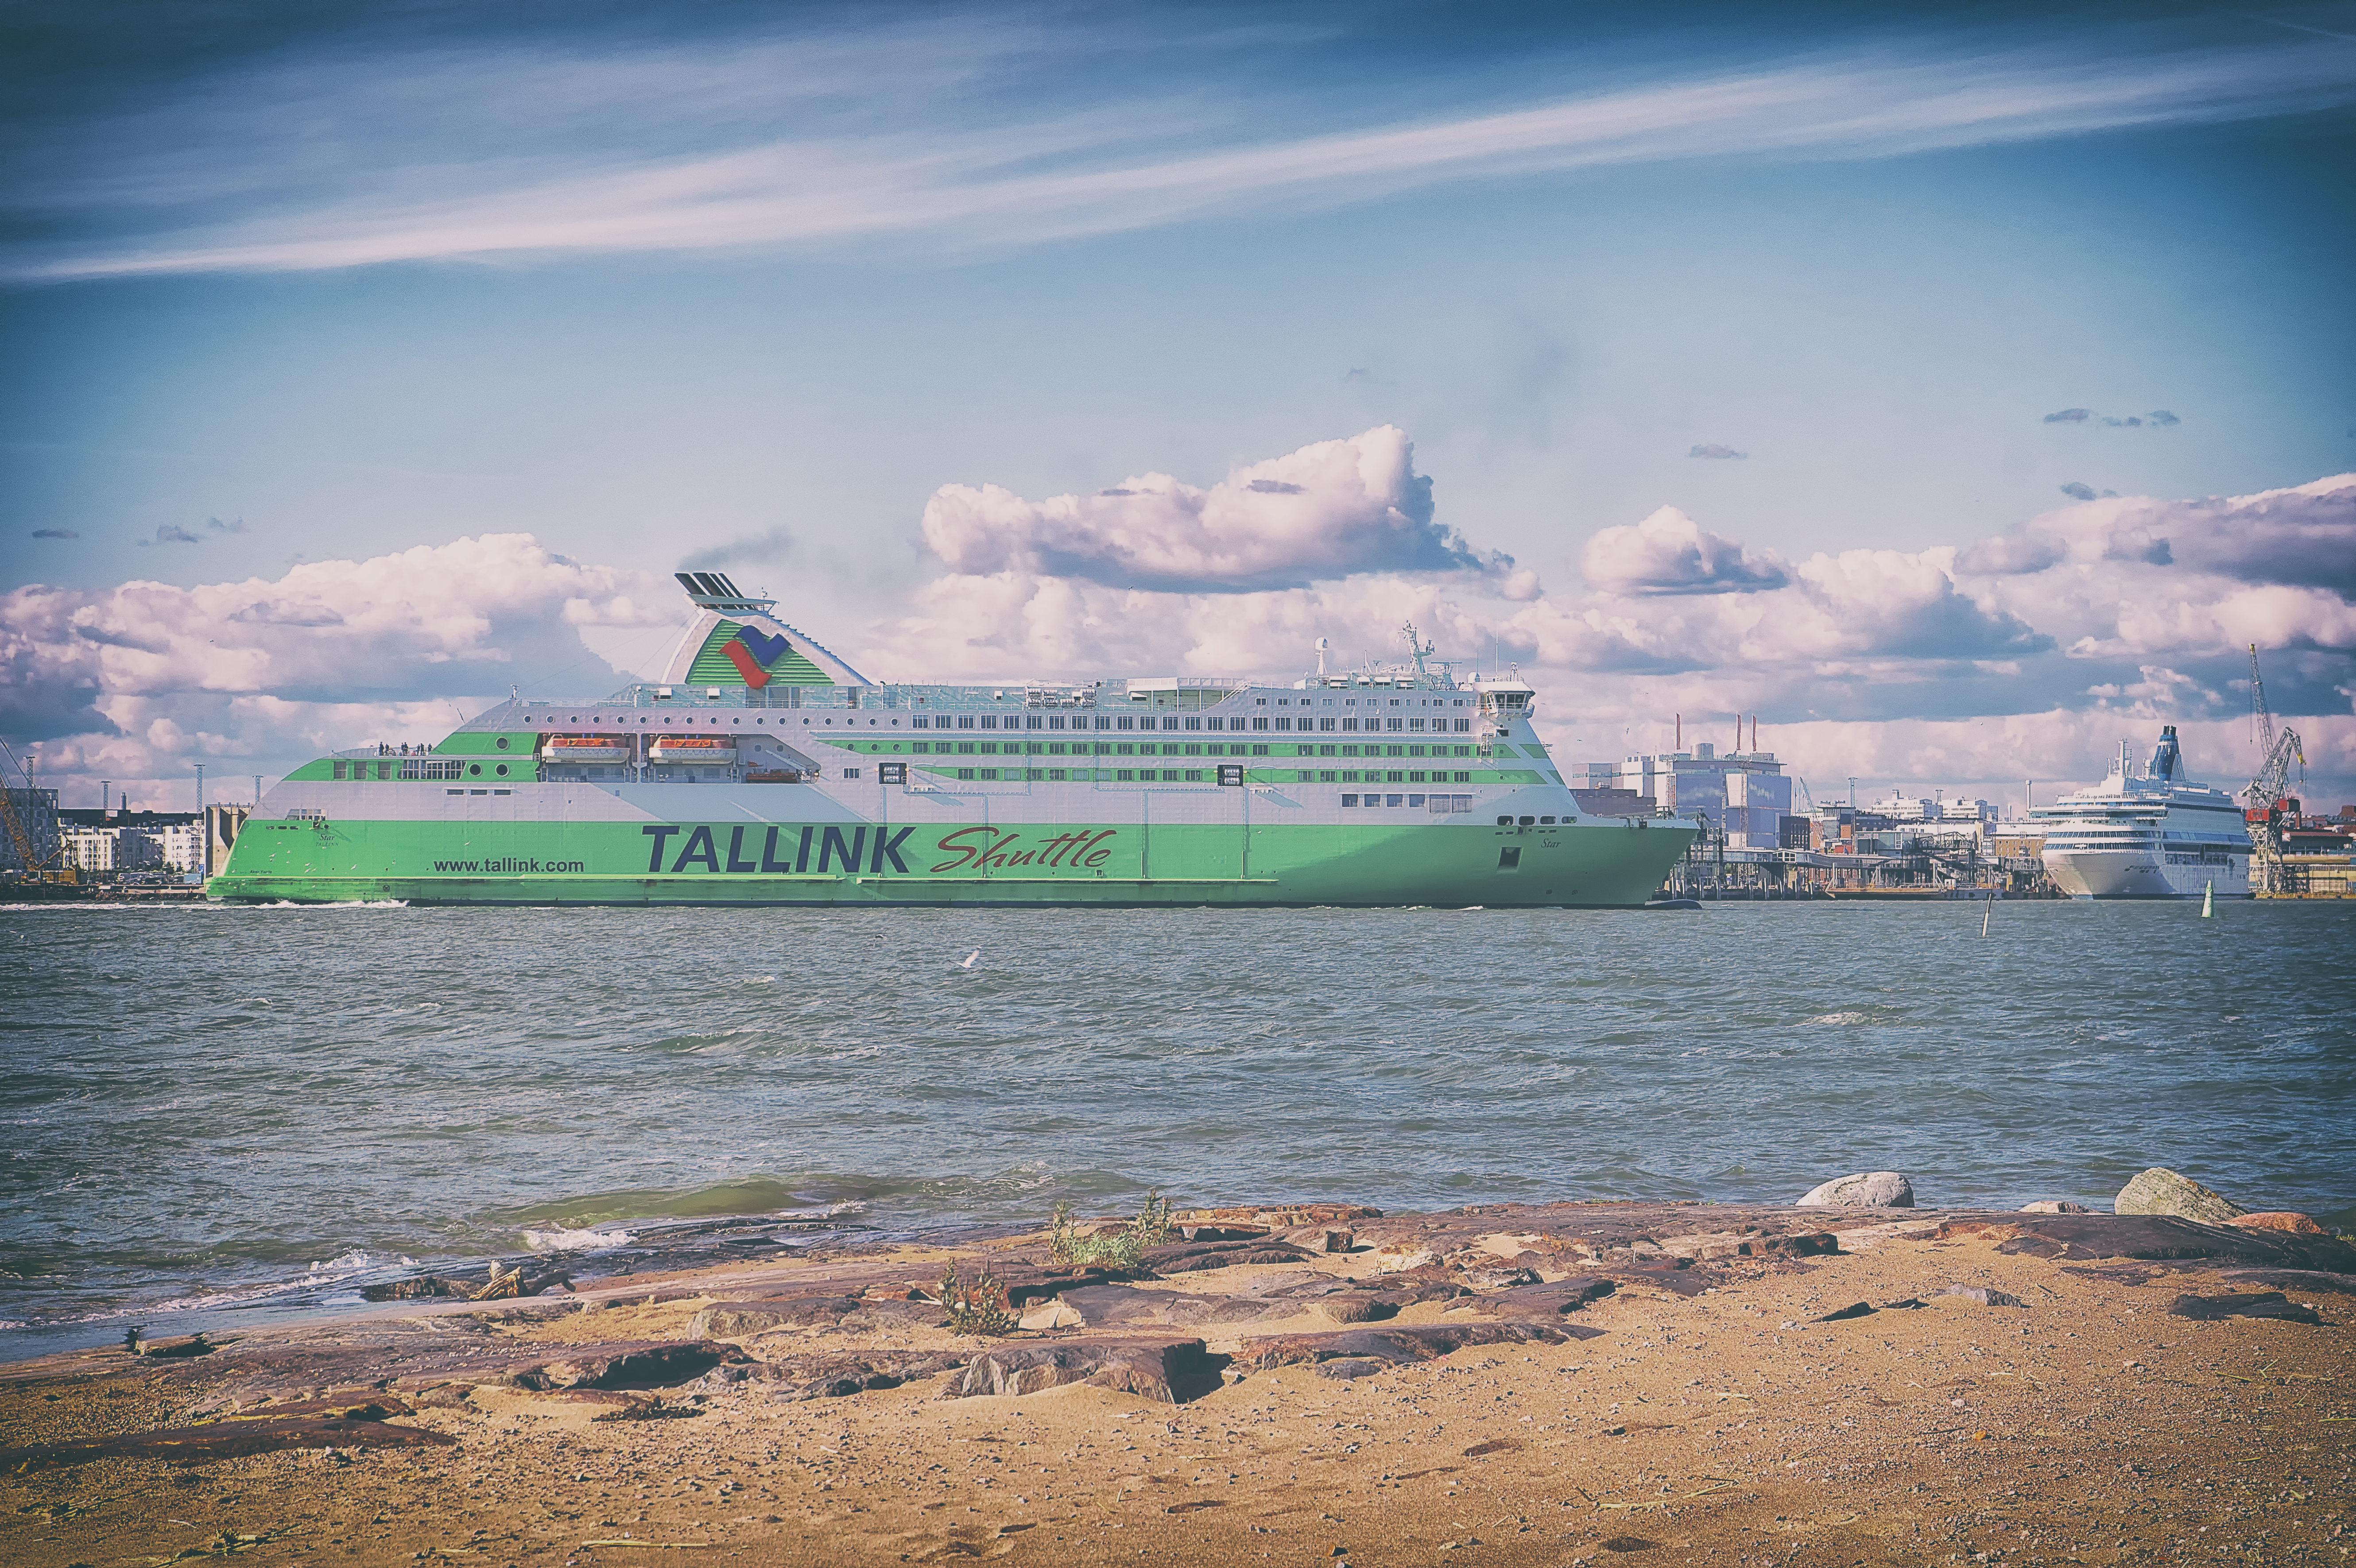
sea, coast, water, sand, rock, ocean, cloud, wave, building, ship, vehicle, harbor, port, ferry, finland, helsinki, caribbean, watercraft, cruise ship, passenger ship, freight transport, ocean liner